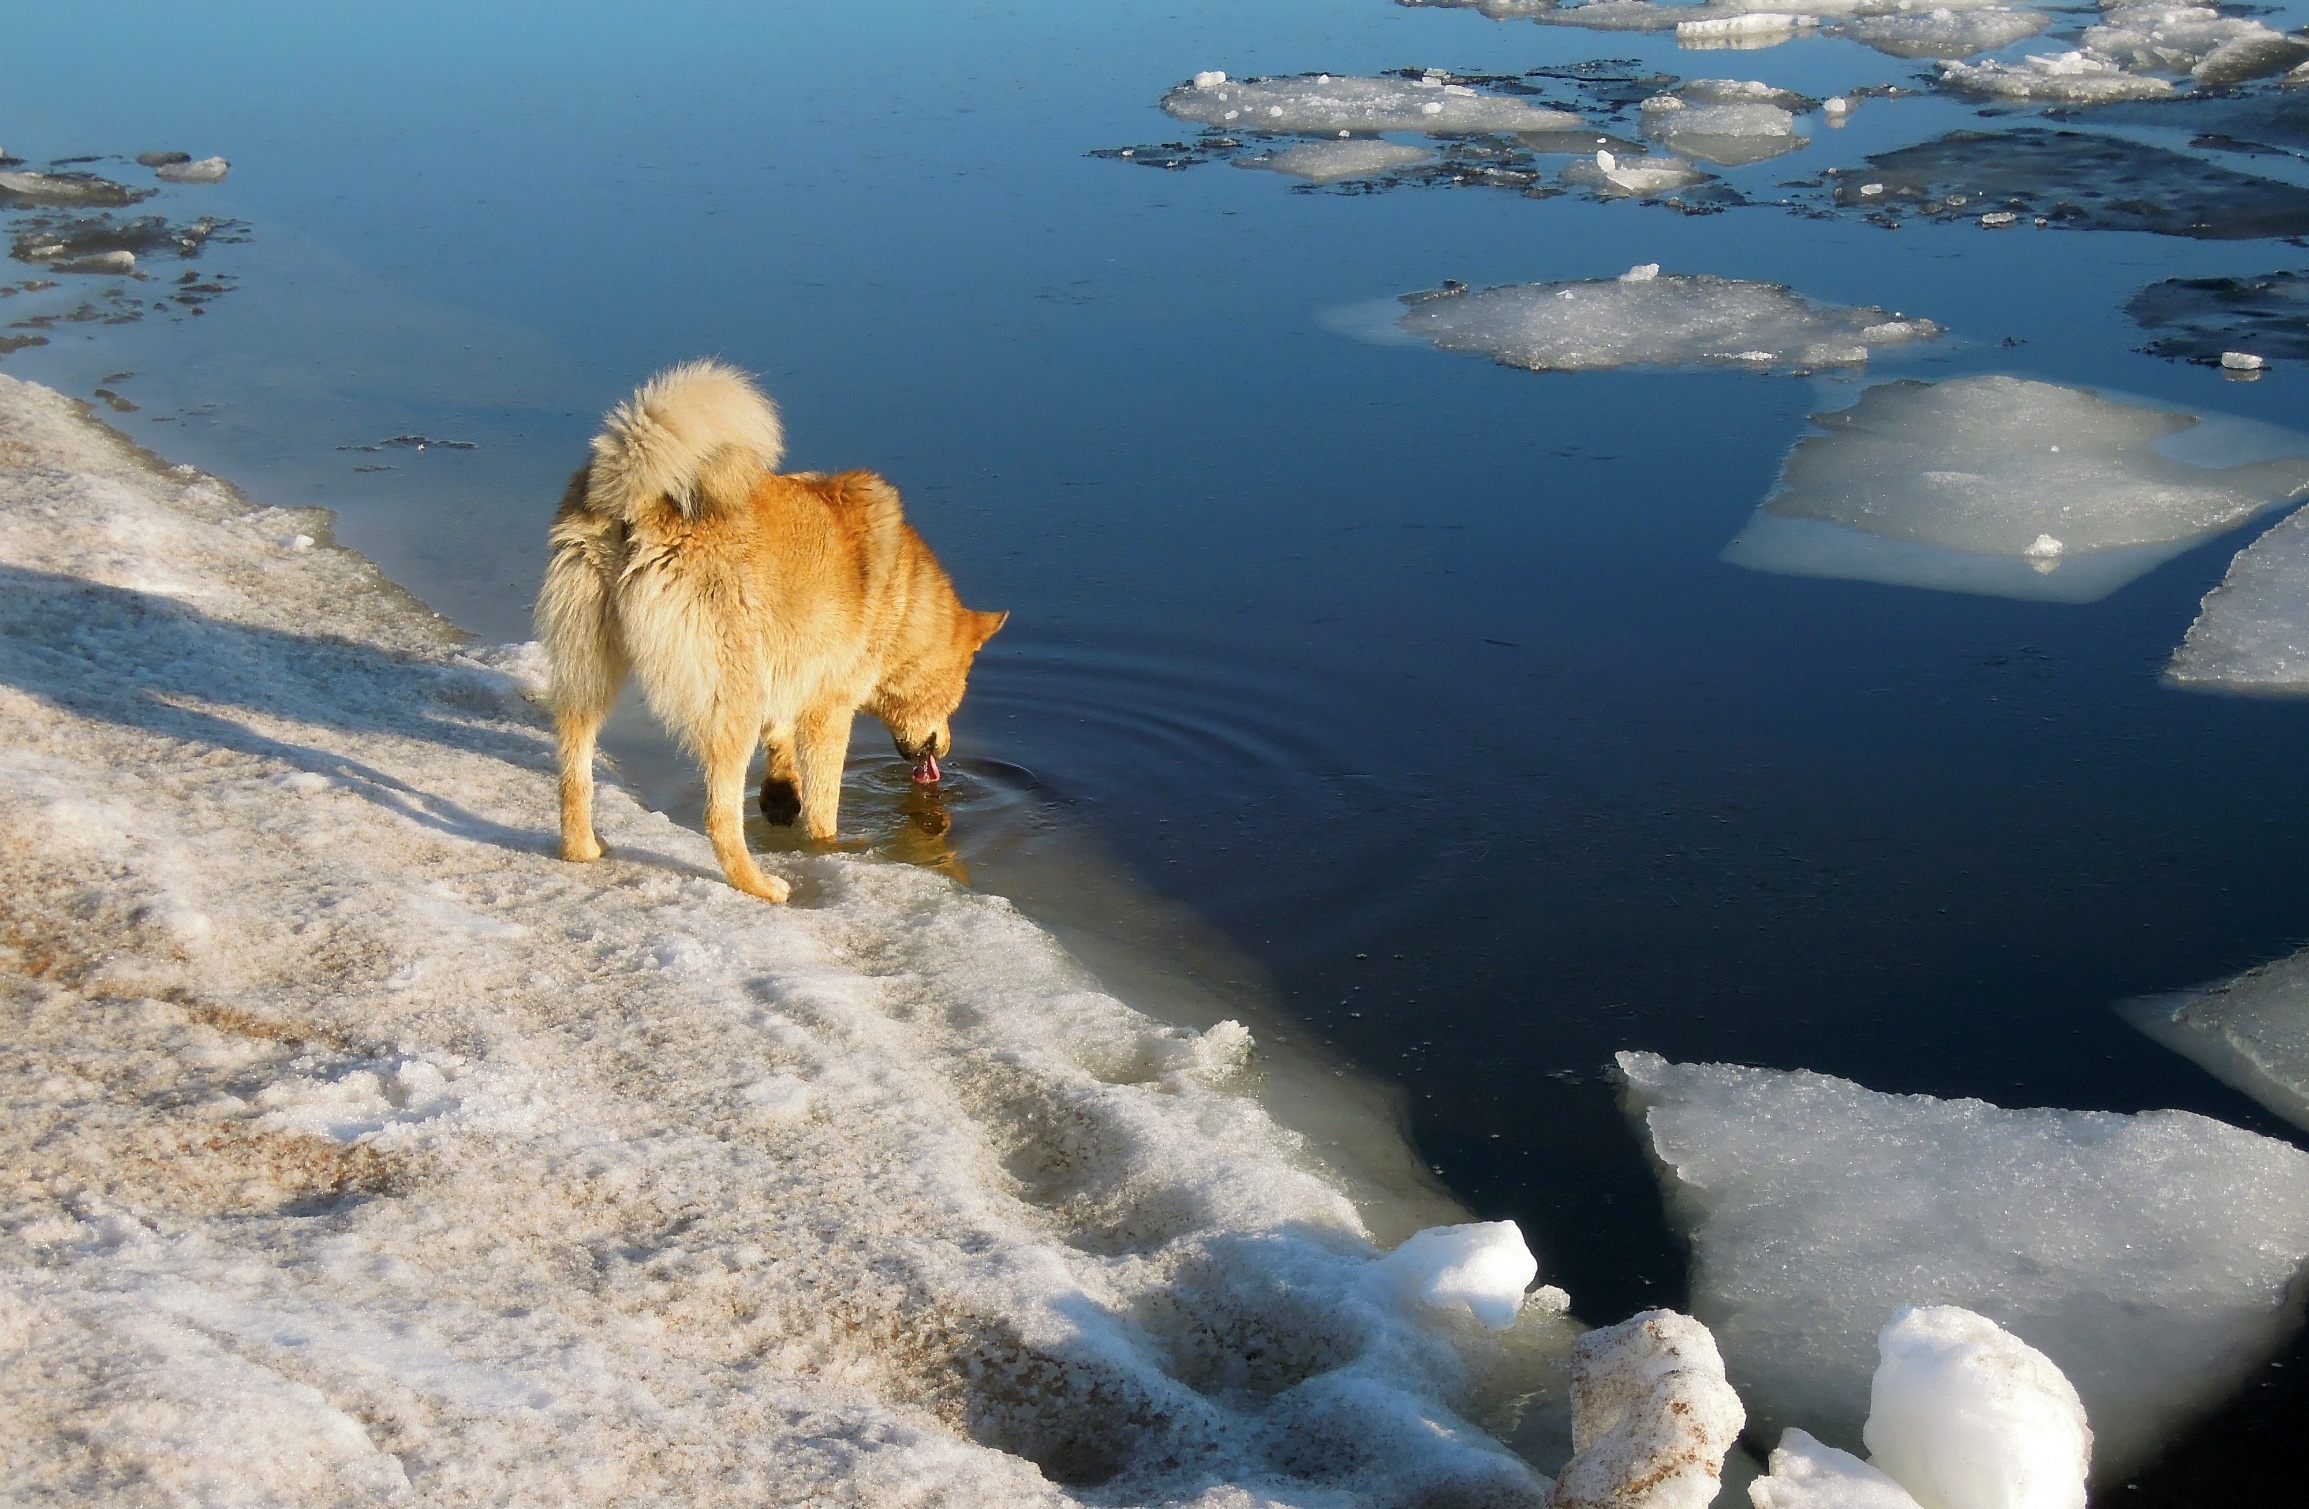
beach, landscape, sea, water, nature, snow, winter, sun, dog, animal, ice, pet, spring, reflection, weather, bay, arctic, closeup, season, pets, drinking, redhead, day, ice floe, arctic ocean, man's best friend, melting ice, gulf of finland, dog like mammal, red dog, the ice is melting